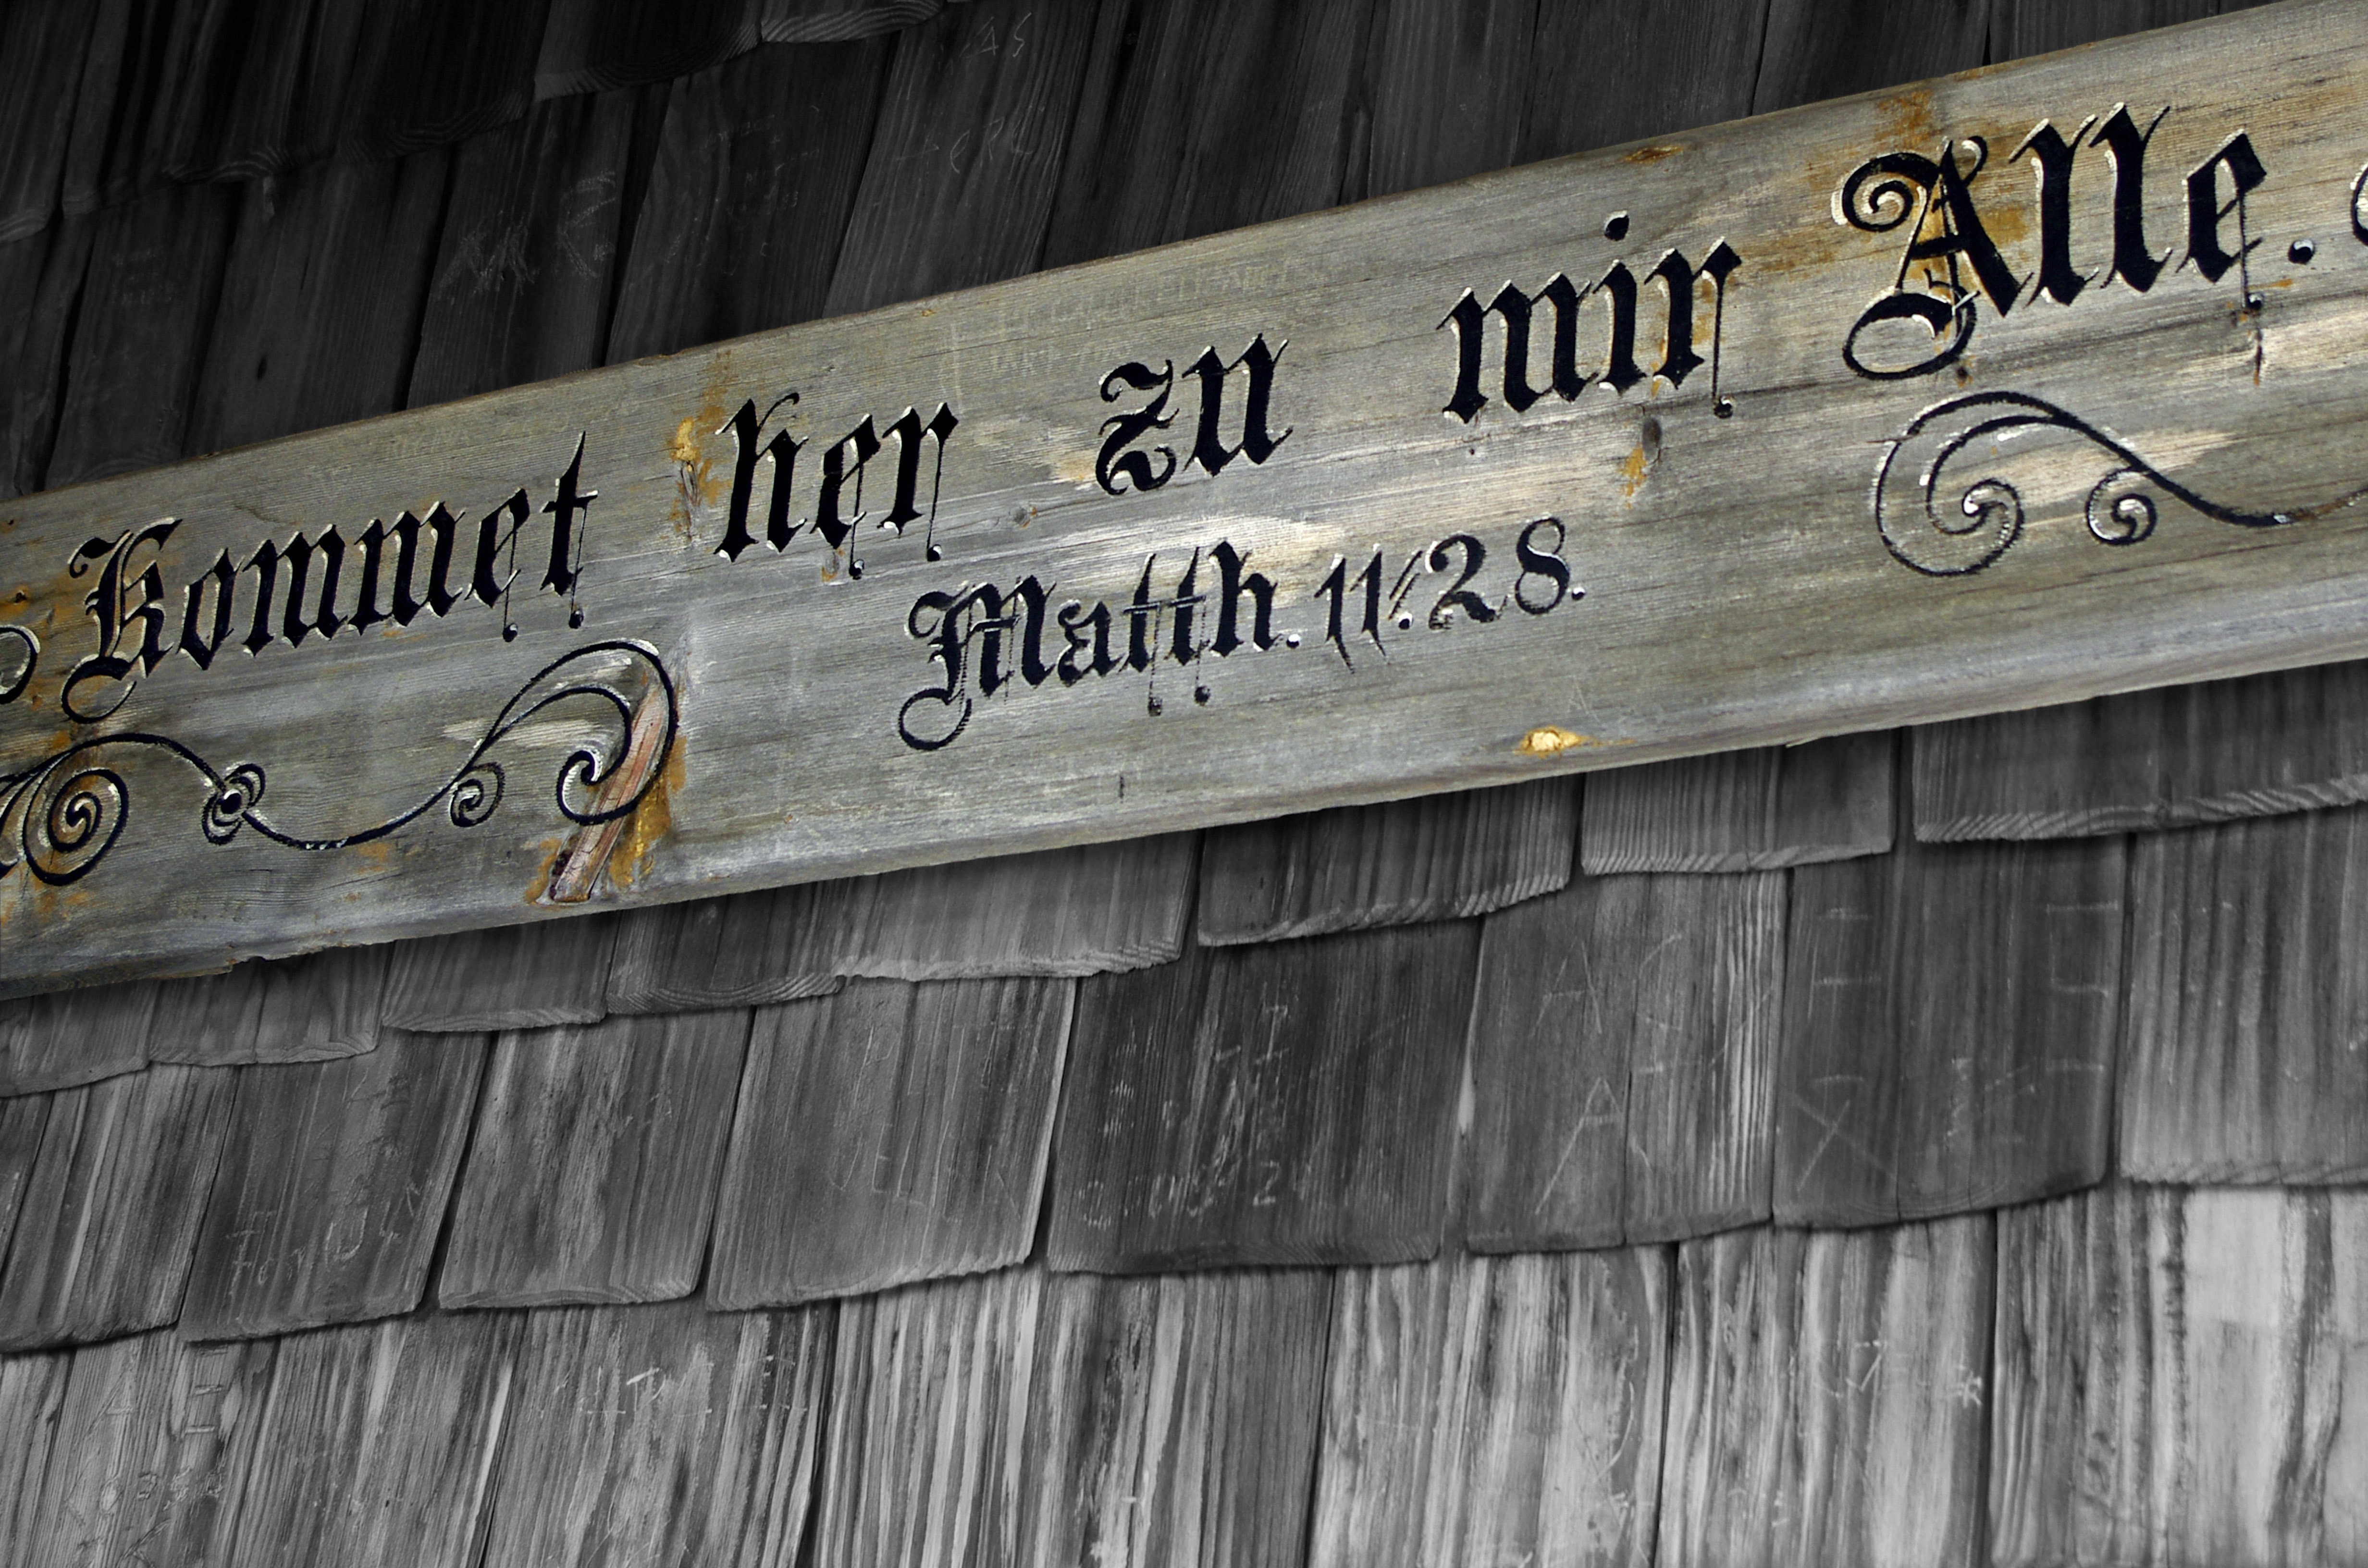
wood, white, number, wall, sign, religion, chapel, street sign, christian, bible, font, christ, faith, jesus, christianity, mood, shape, god, saying, believe, matthew, bible verse, verse